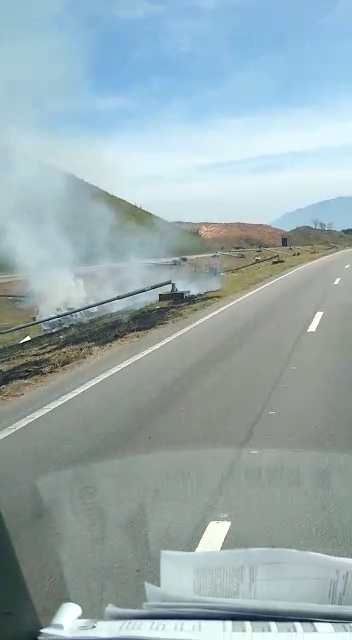
Fire: no
Smoke: yes